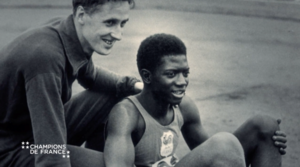
Papa Gallo Thiam
Champions de France est une série de 45 films-portraits de deux minutes de Rachid Bouchareb et Pascal Blanchard. Elle a été diffusée sur les chaînes du Groupe France Télévisions du 6 juin 2015 au 11 juin 2016. Elle fait suite à la série Frères d’armes des mêmes auteurs.